Piazzale Loreto massacre

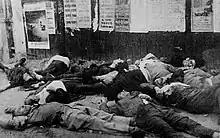
Piazzale Loreto, August 10, 1944

Piazzale Loreto massacre was a Nazi-Fascist massacre that took place in Italy, on 10 August 1944 in Piazzale Loreto, Milan, during the World War II.